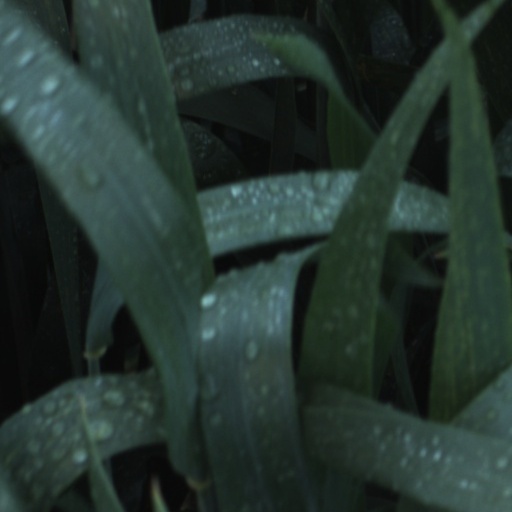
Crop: wheat